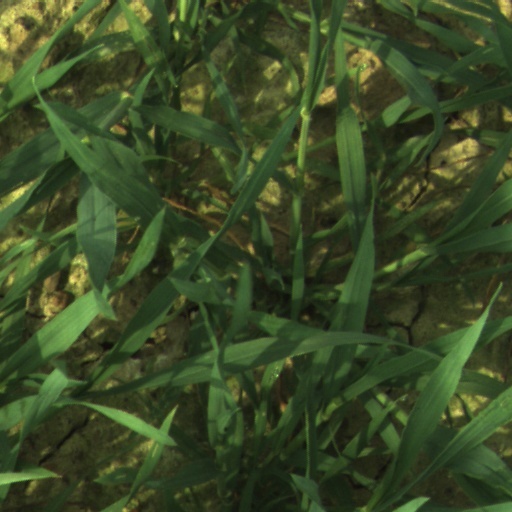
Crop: wheat